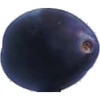
Label: Plum 3